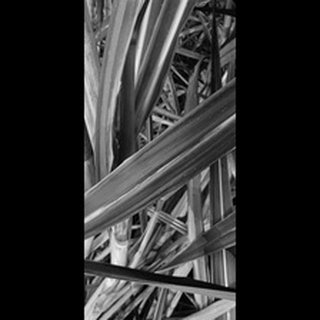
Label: sugarcane_red_rot